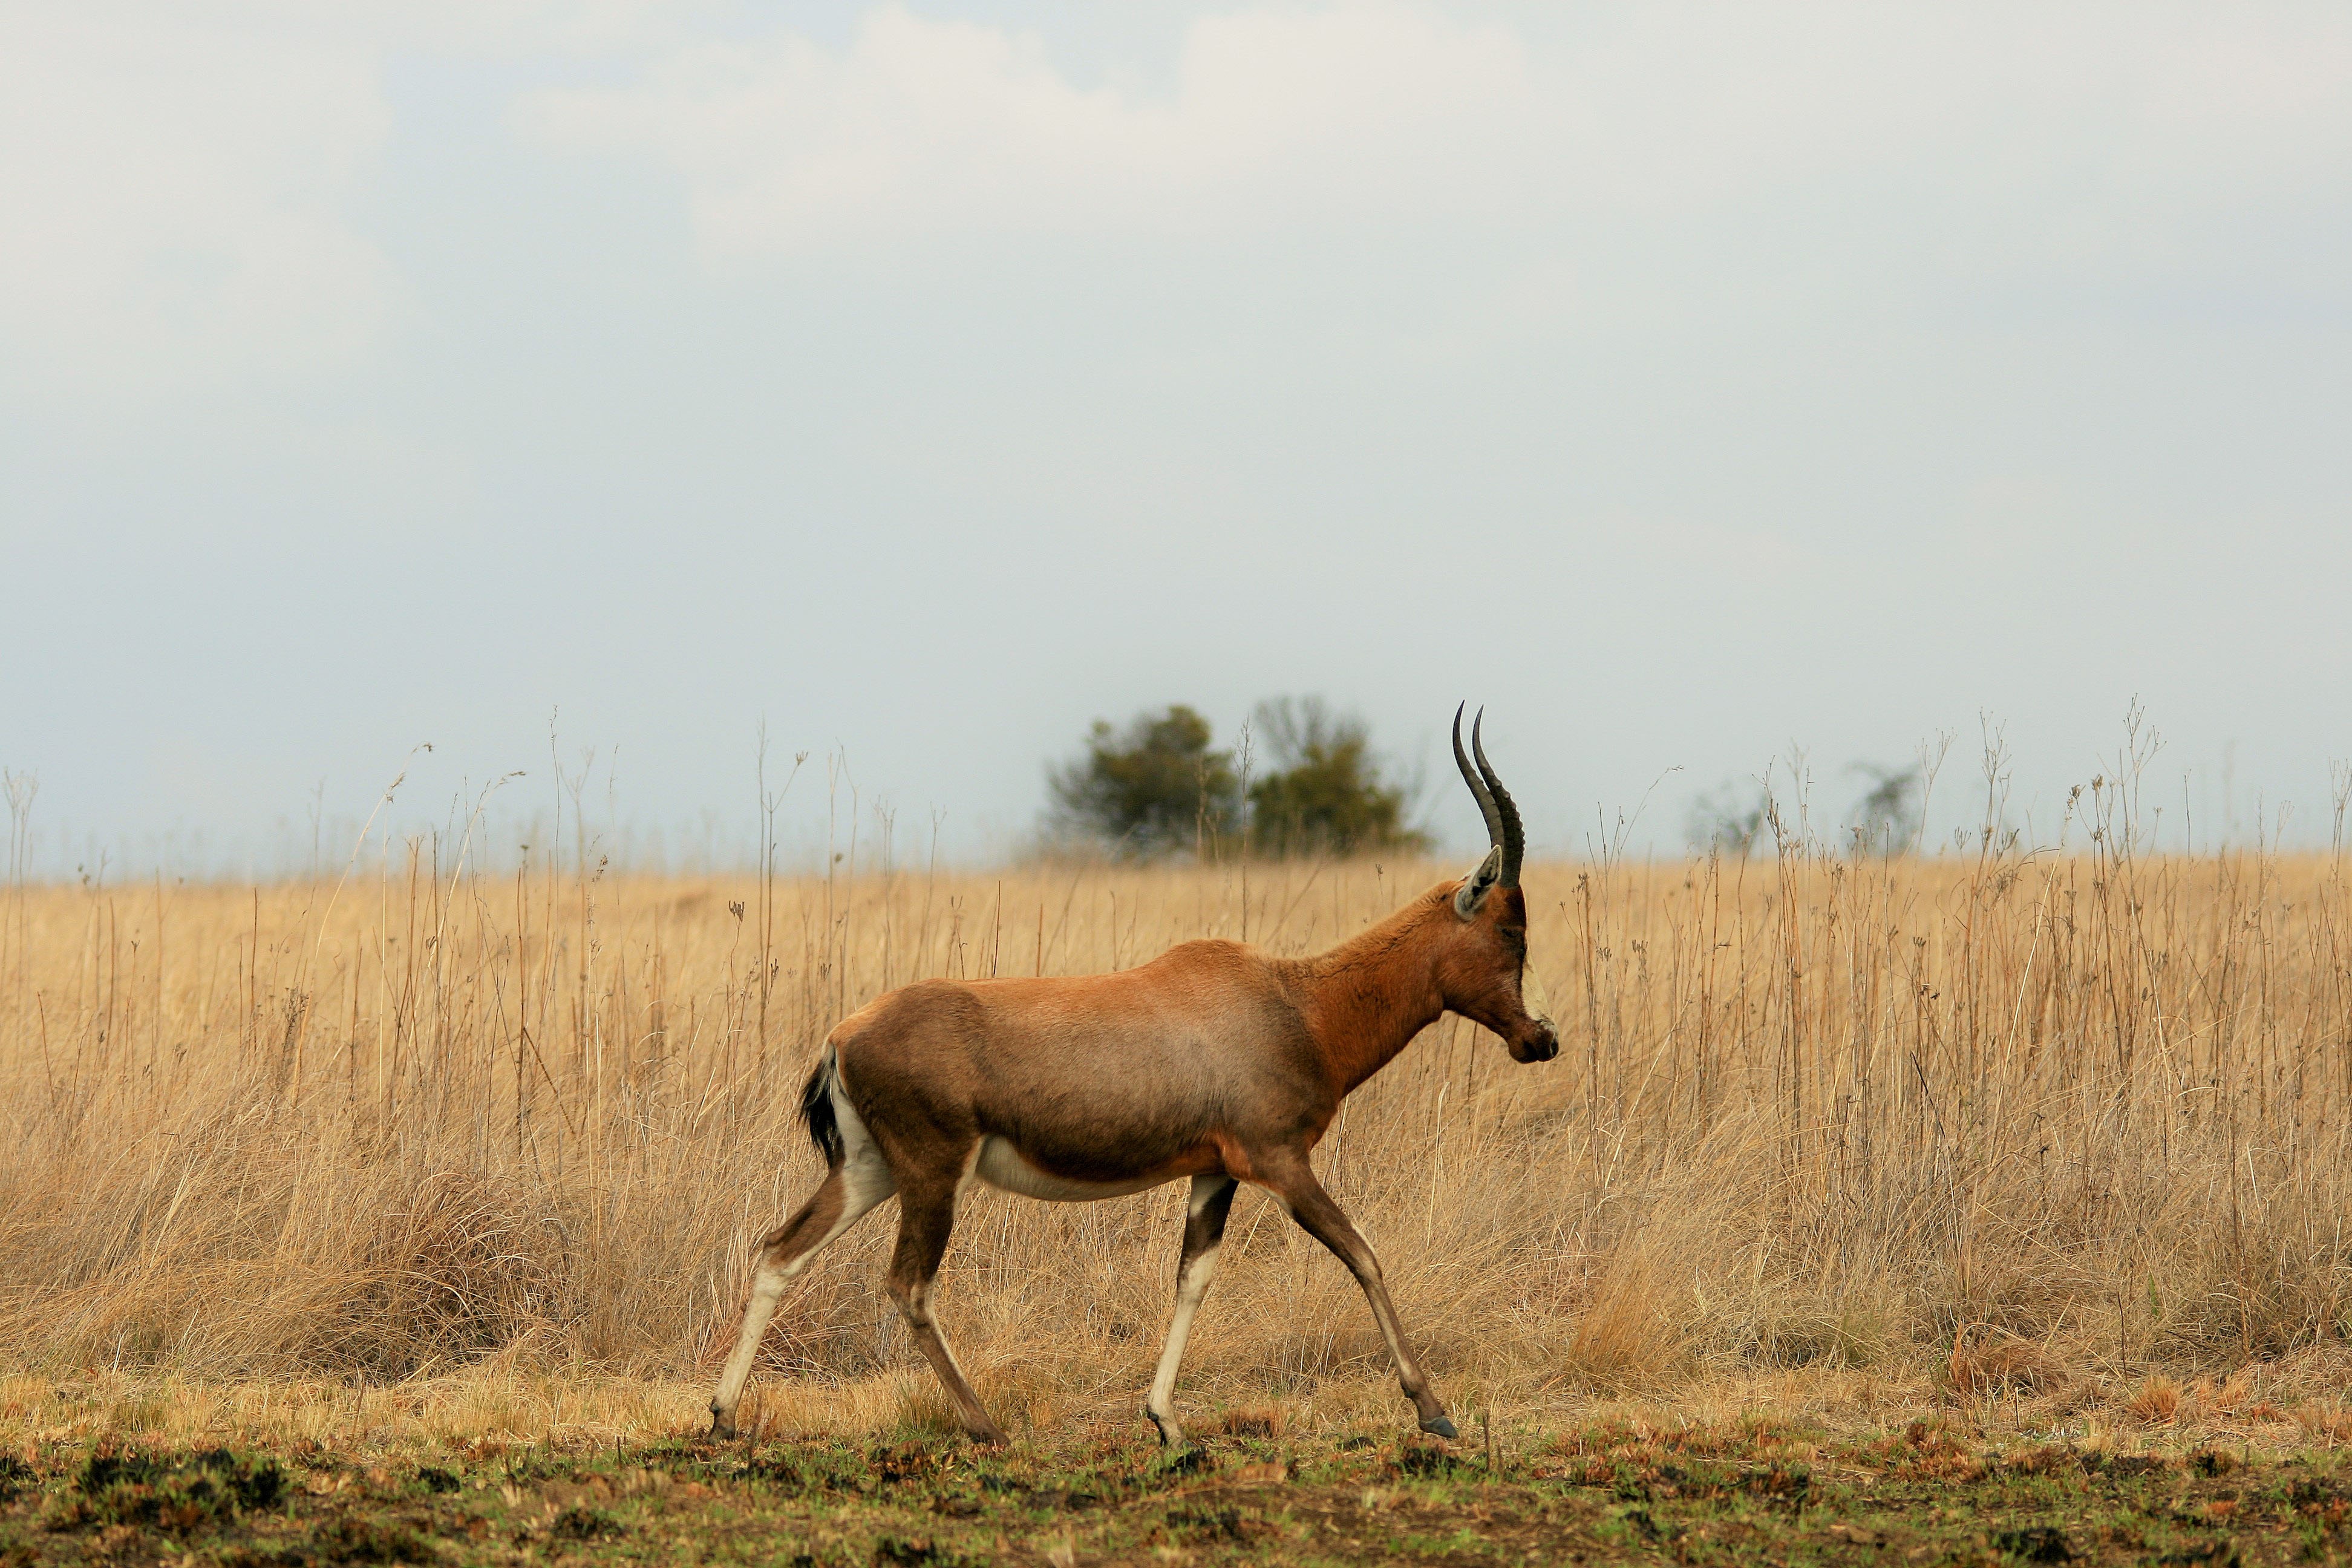
nature, white, prairie, game, animal, wildlife, herd, red, pasture, grazing, mammal, fauna, savanna, plain, antelope, gazelle, grassland, blaze, vertebrate, impala, safari, ecosystem, steppe, horned, springbok, pronghorn, blesbok, mustang horse, hartebeest